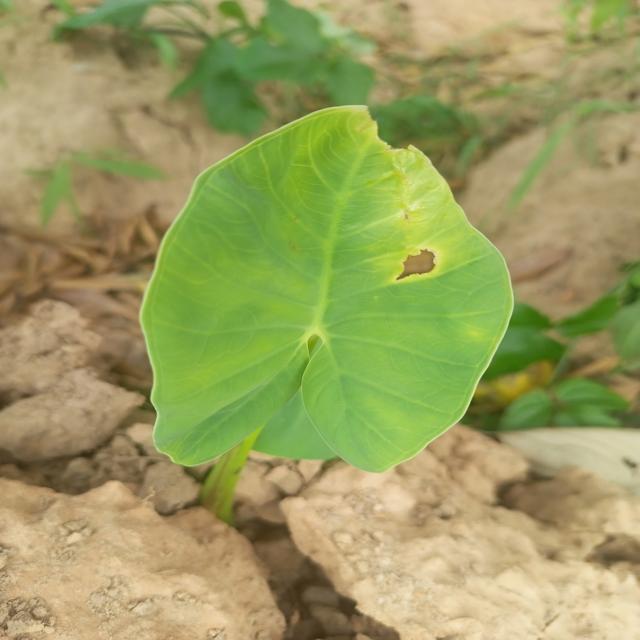
Label: Early_Blight